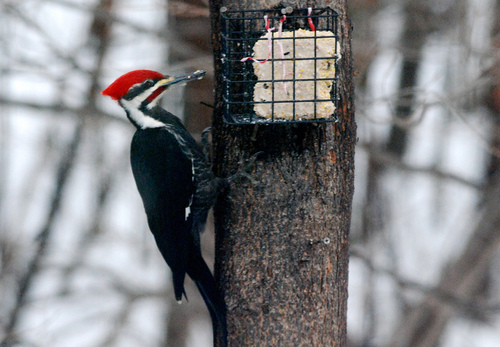
this bird had a red crown with a black and white striped superciliary. it's beak is slender and medium in length. the body, wings, feet and tail are all black.
bird has black body feathers, black breast feather, and long beak
this medium sized bird has a mostly black body, red head feathers, and a long pointed narrow beak.
this is a small black bird with a pointed, narrow beak and a head colored with red, black, and white feathers.
this bird has a dark black body, a white and black neck, and a bright red had, it also has a long beak.
this black bird has a red crown and a white cheek patch.
this beautiful bird has a red crown, white and black throat black and white breast and a red malar stripe.
this bird has wings that are black and has a red crowna red crowned, black and white striped head with a long slender beak and a black body.
this bird has a red crown, black primaries, and a black belly.
Species: Pileated Woodpecker